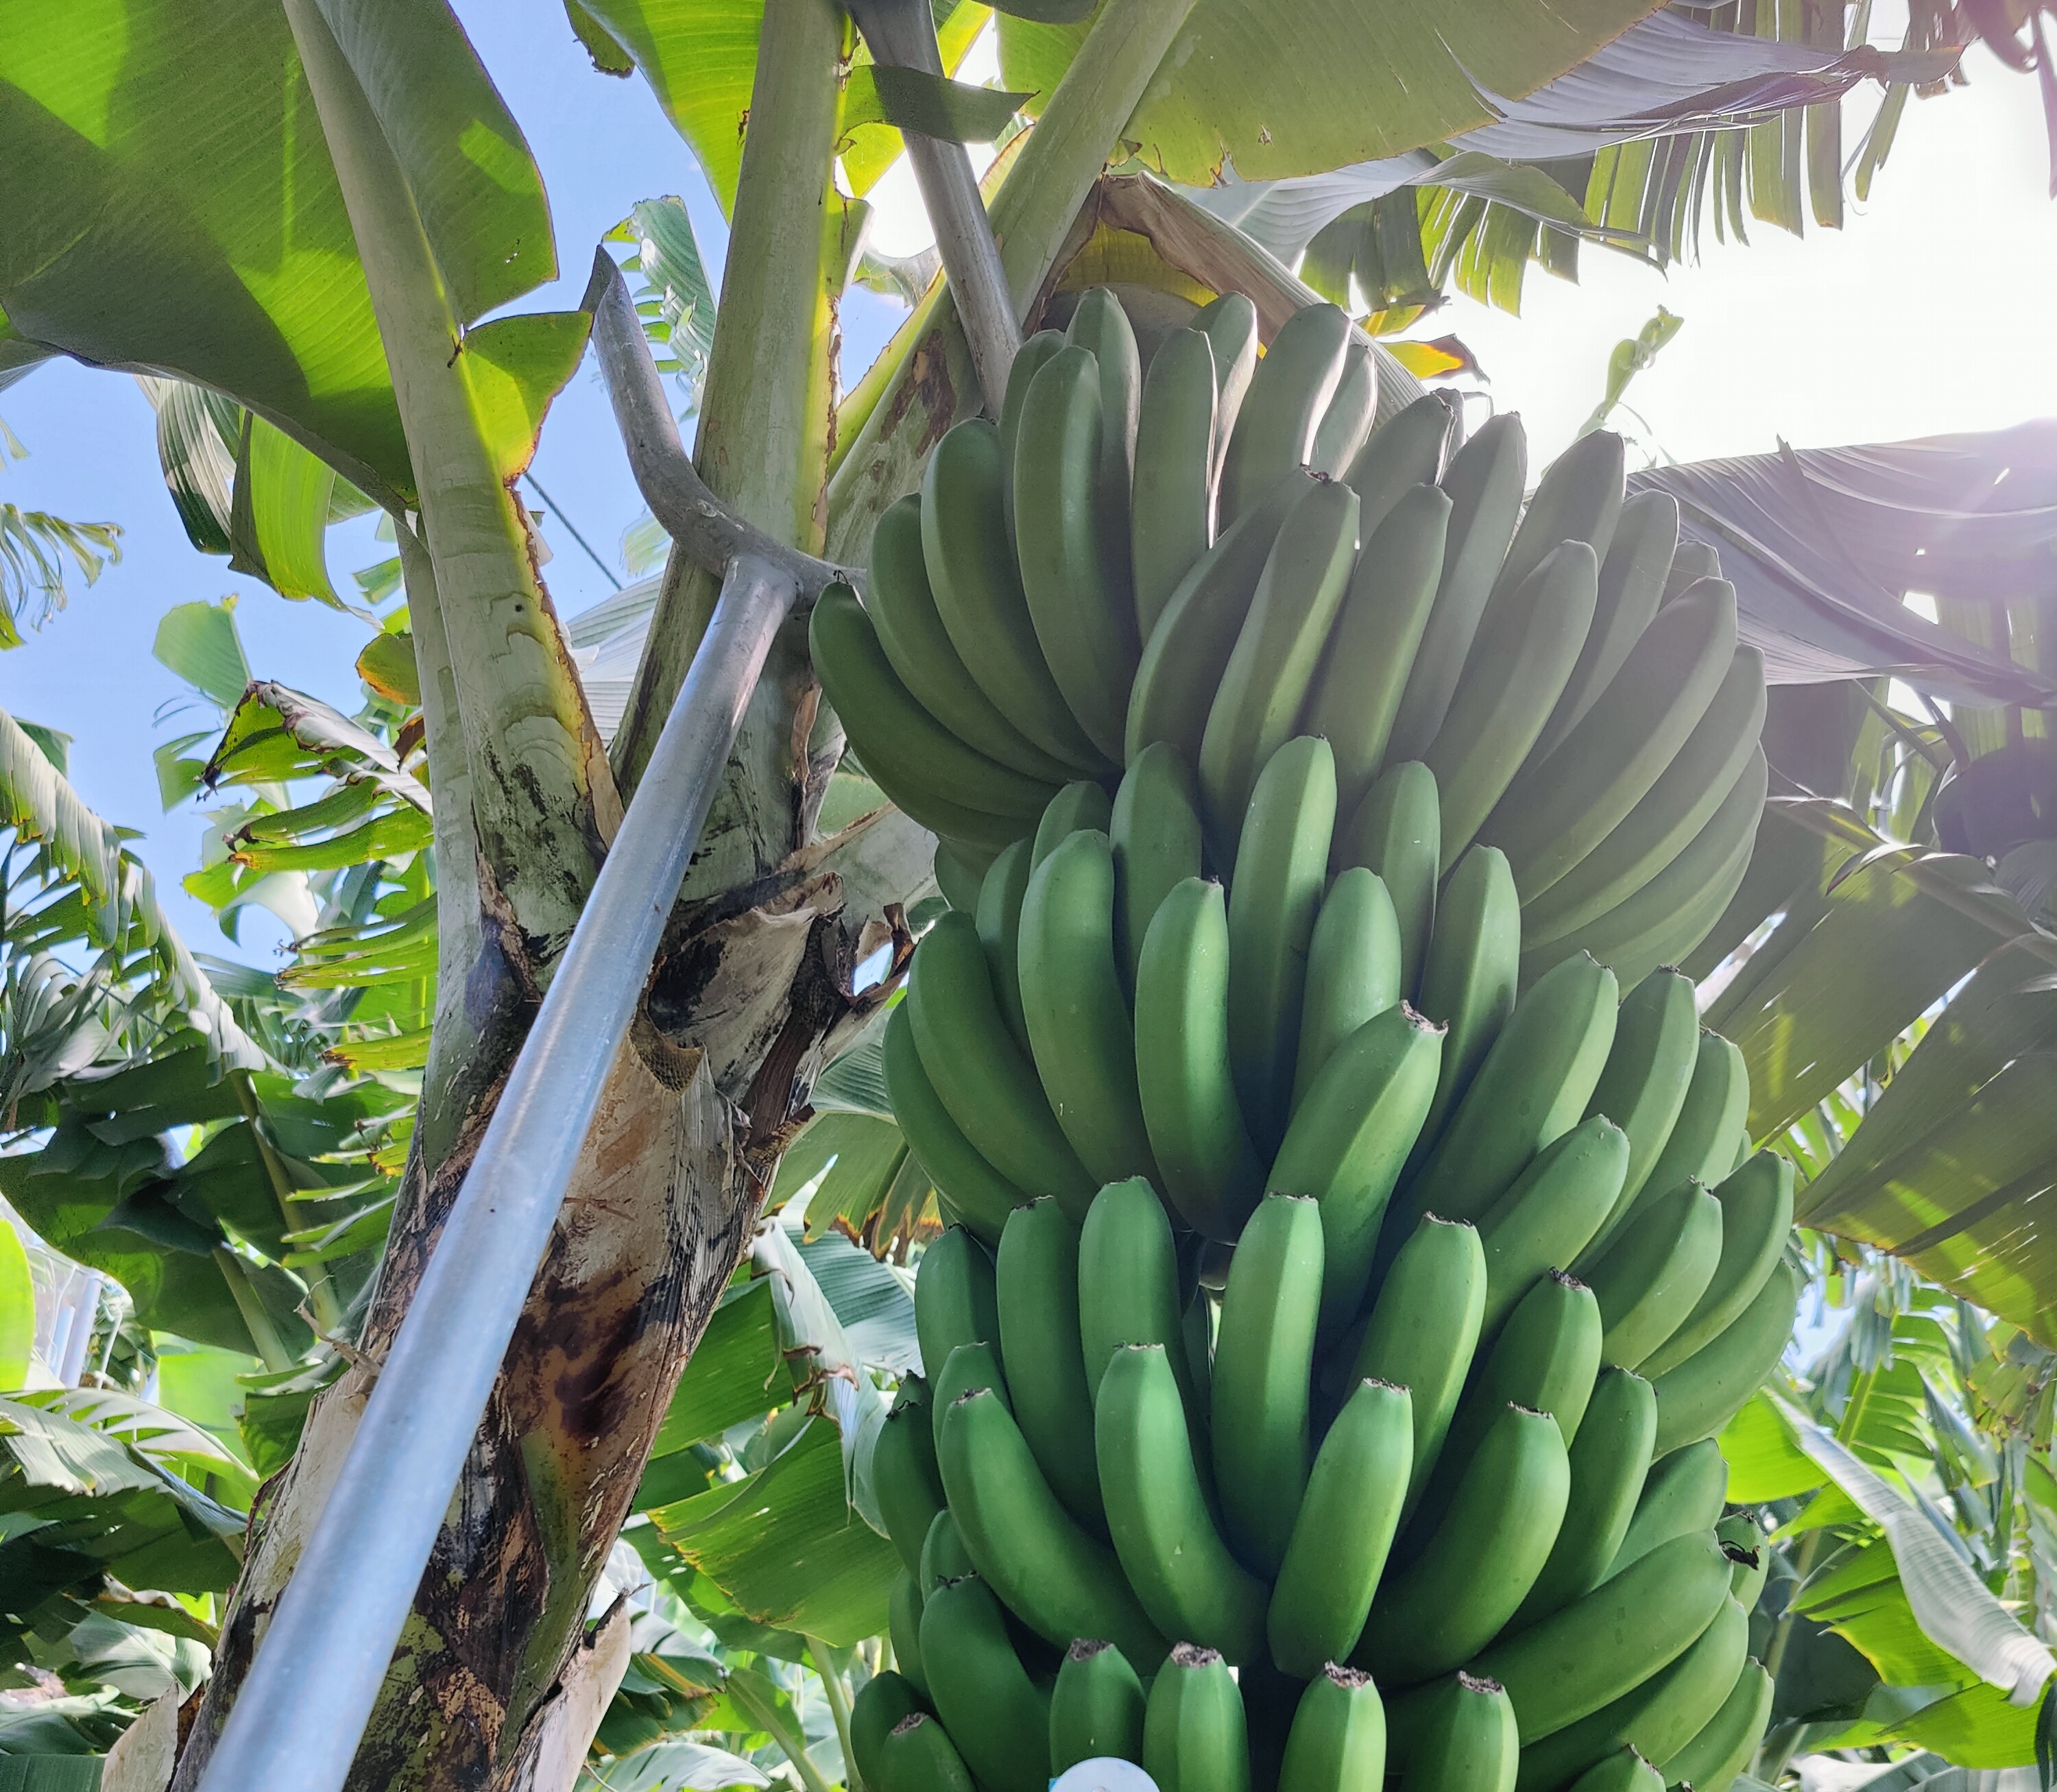
Label: Keep